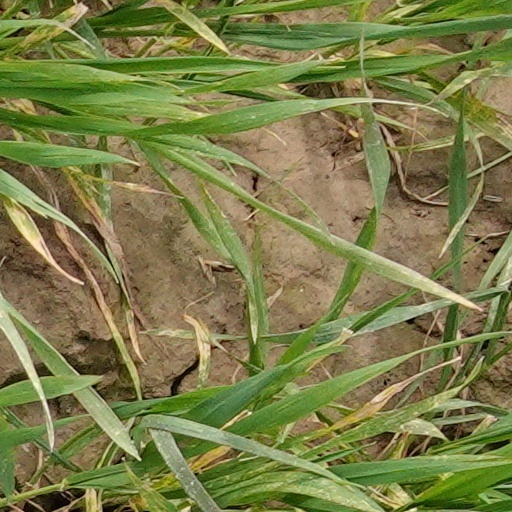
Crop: wheat